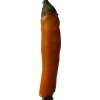
Label: pepper